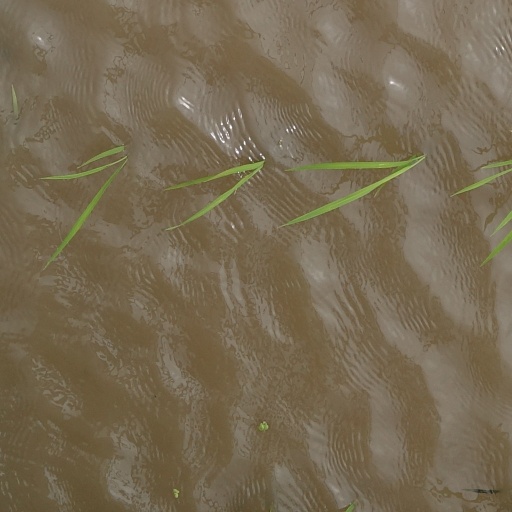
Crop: rice